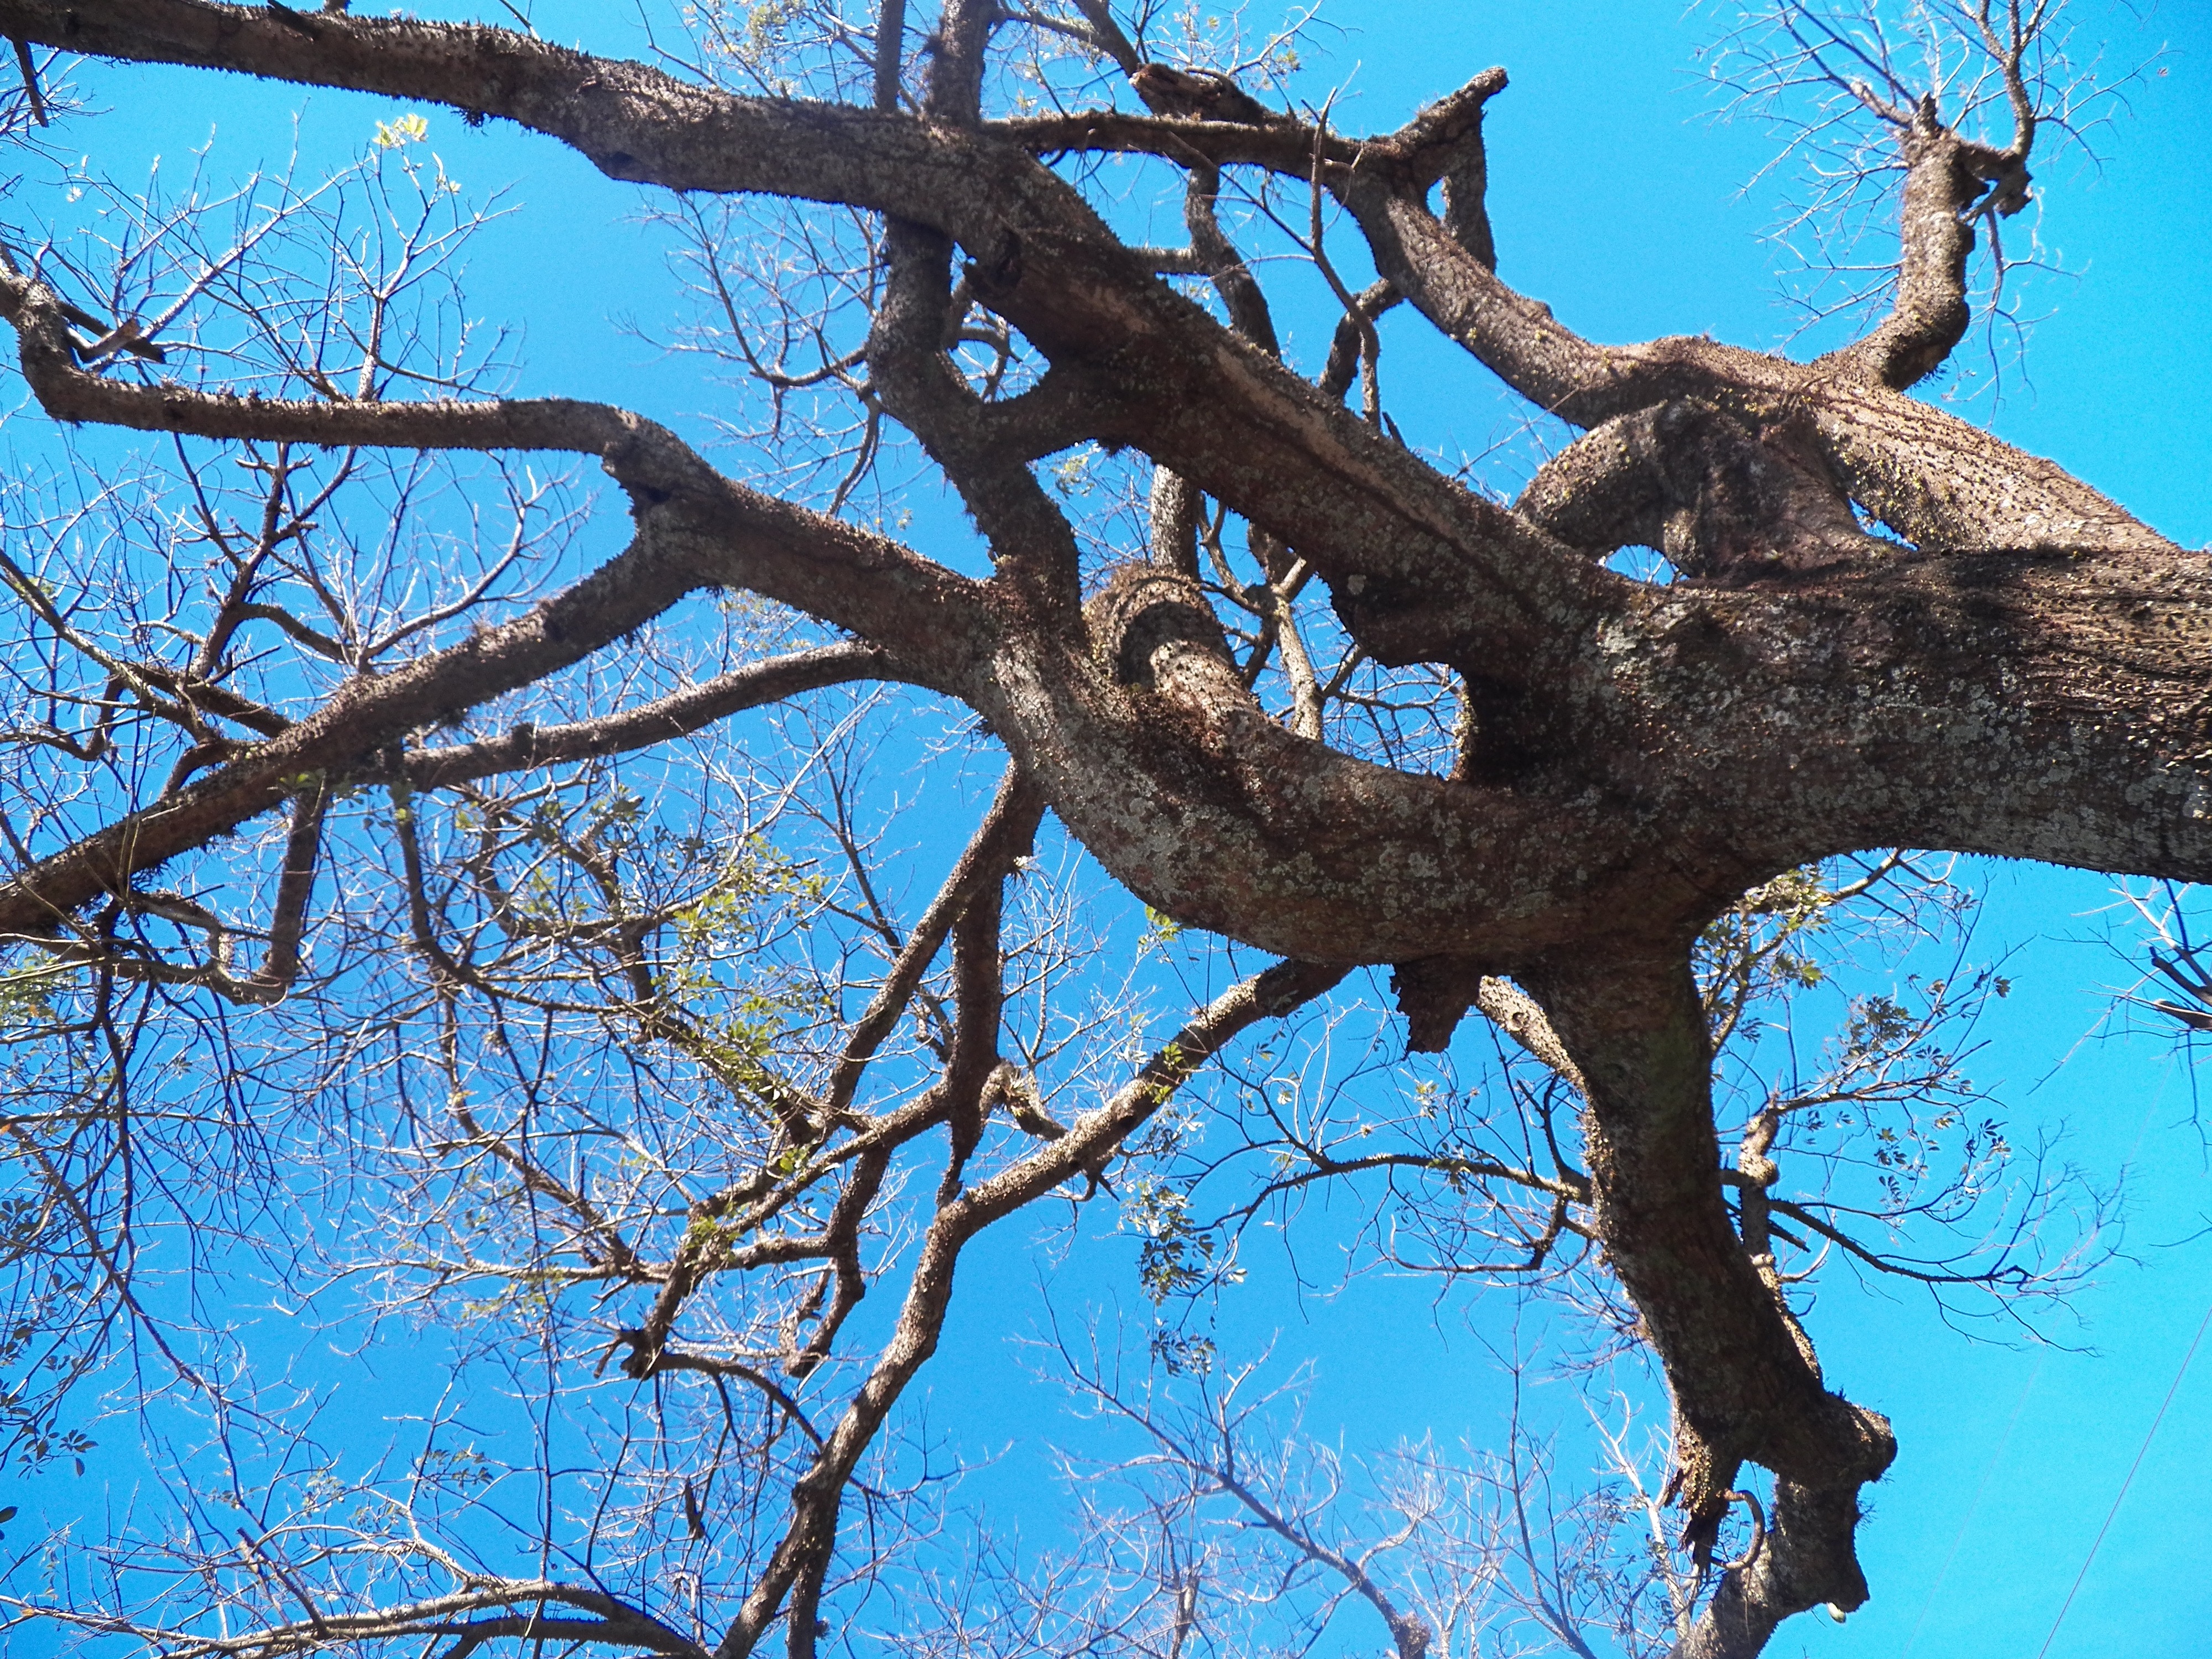
tree, nature, branch, plant, sky, leaf, fall, flower, spring, autumn, twigs, woody plant